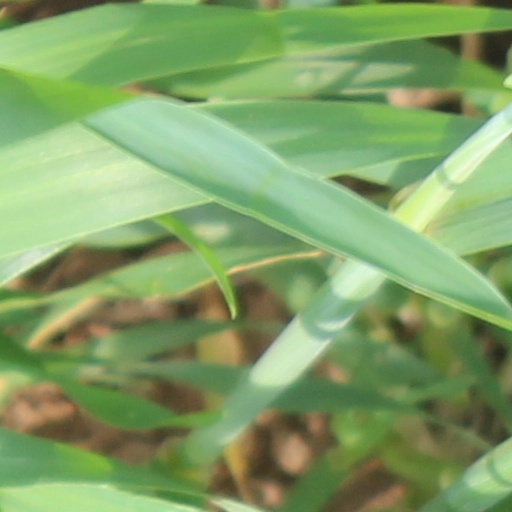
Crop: wheat